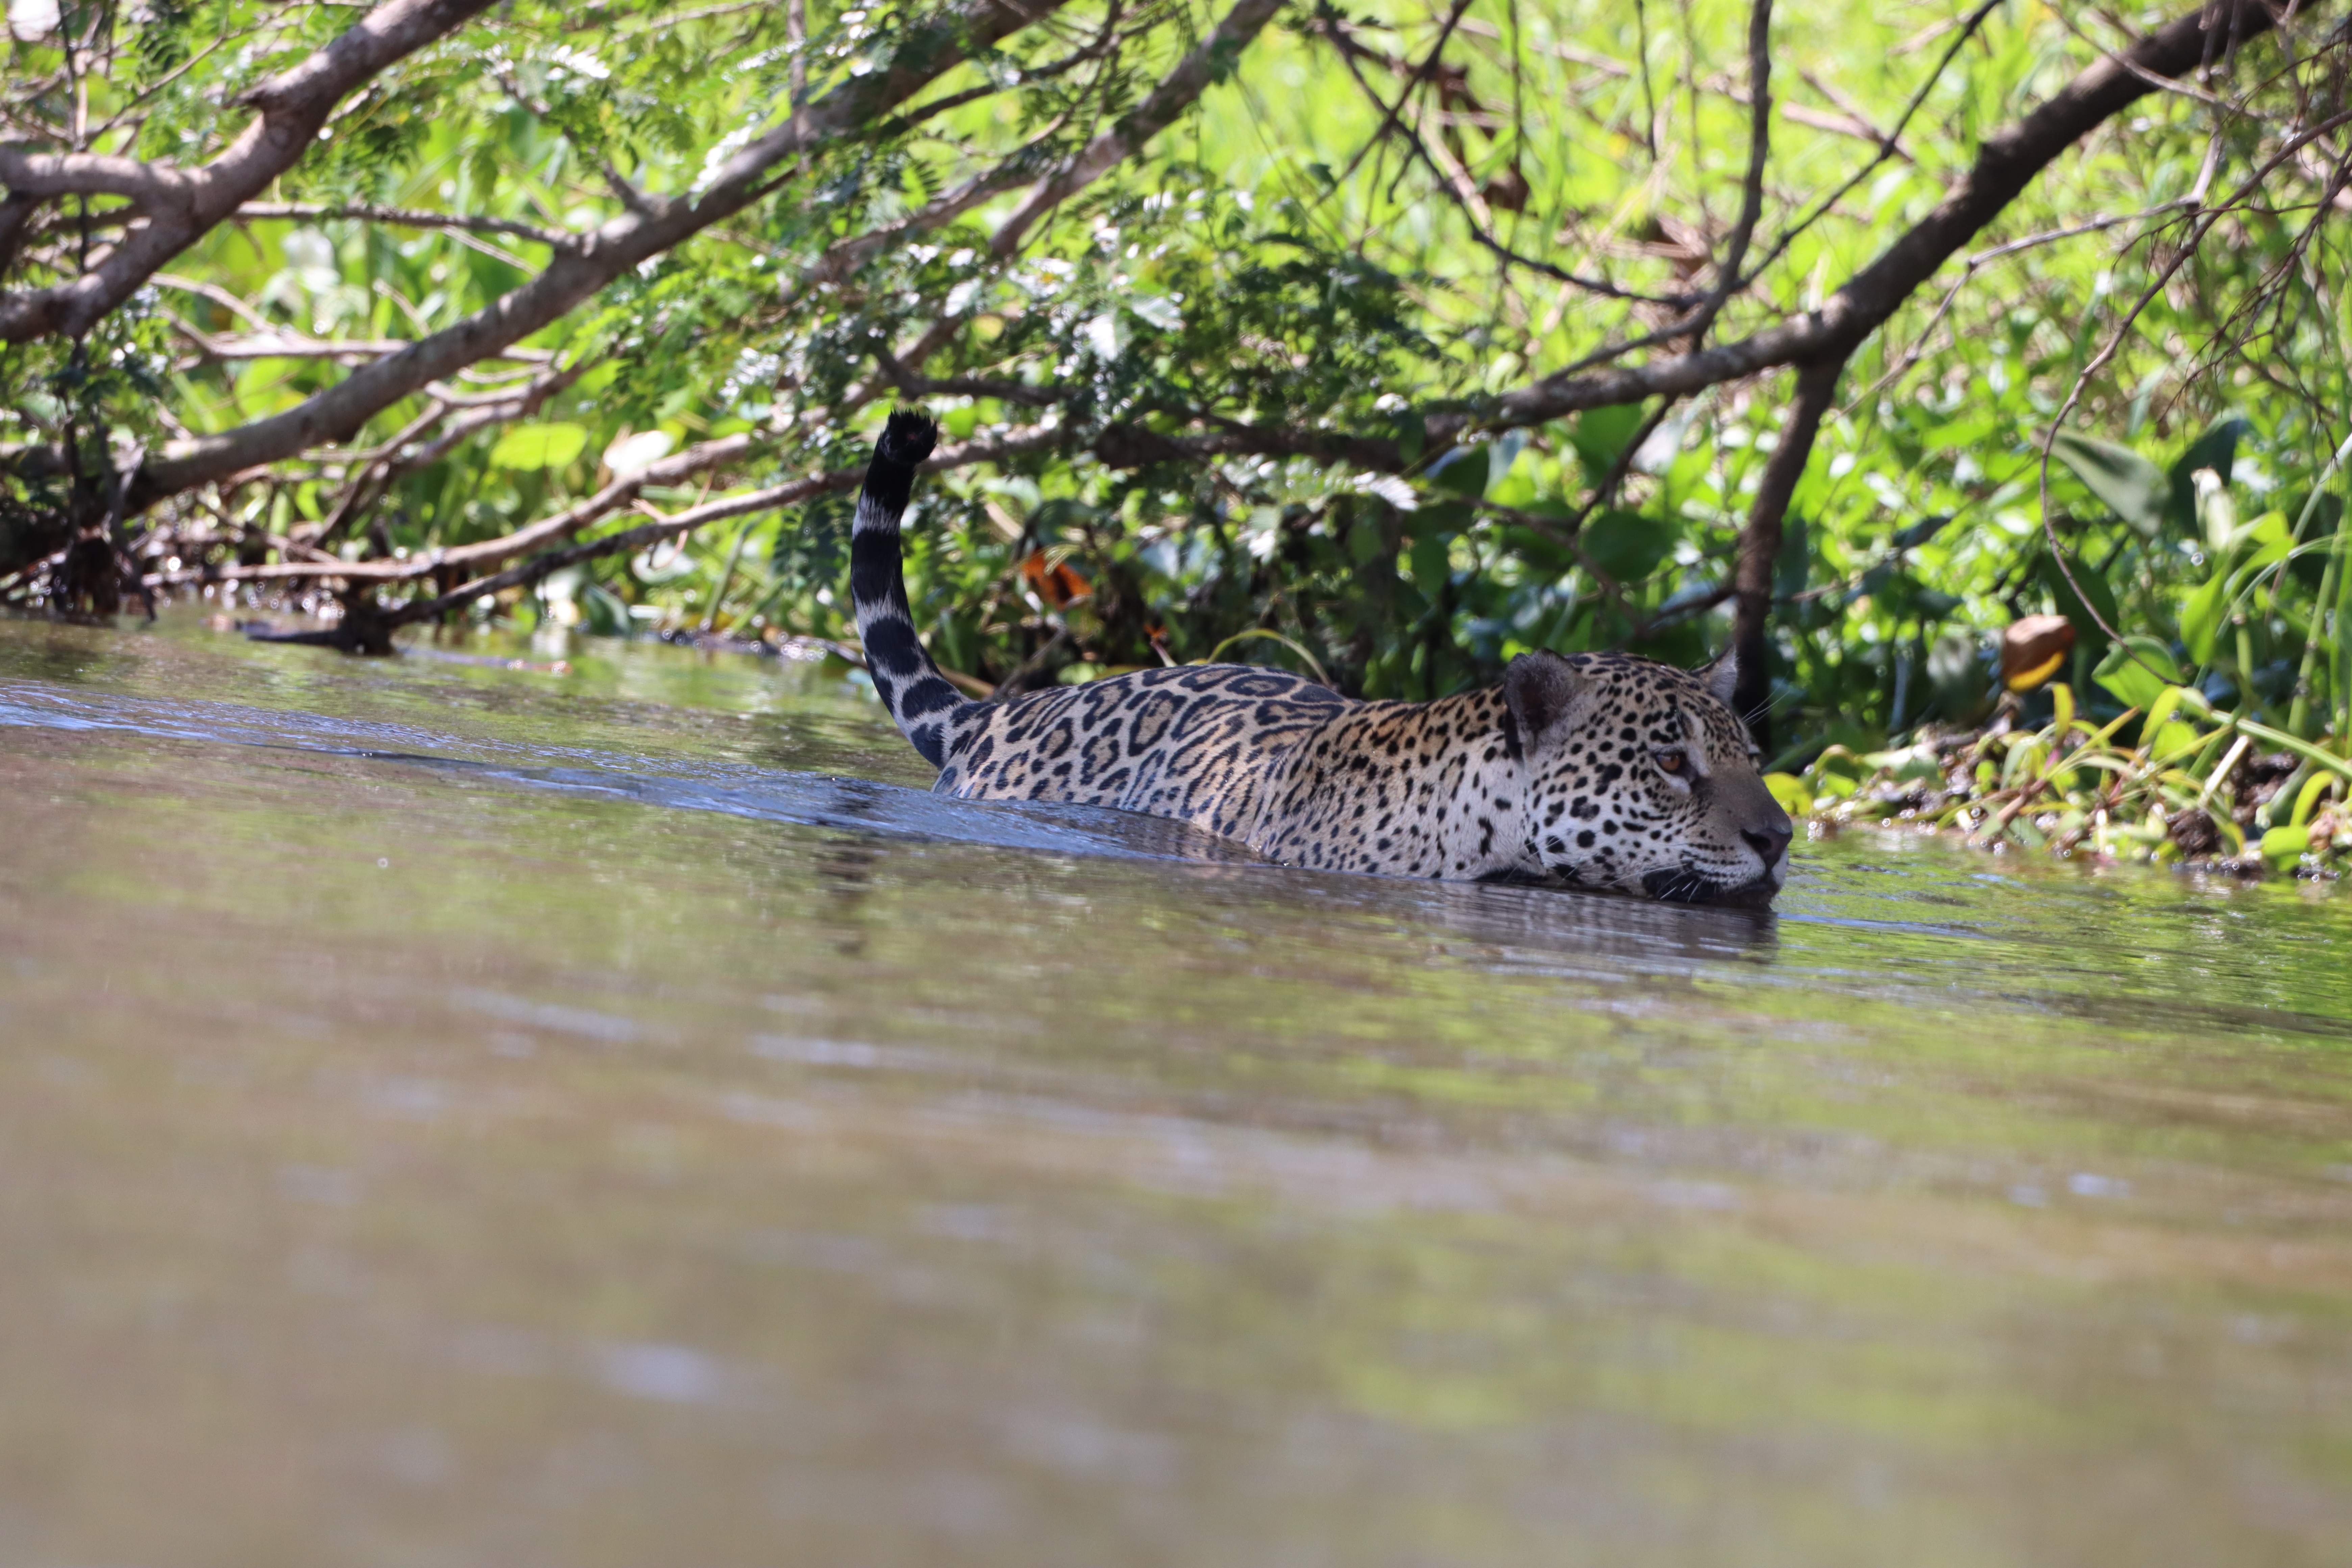
Jaguar: Marcela